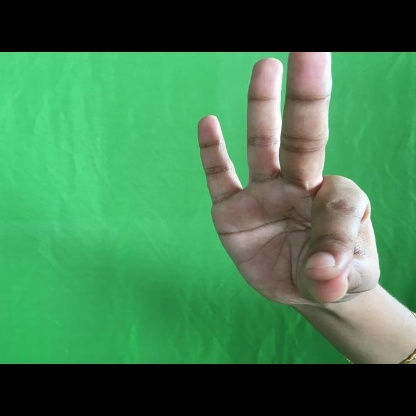
Mudra: Hamsasyam